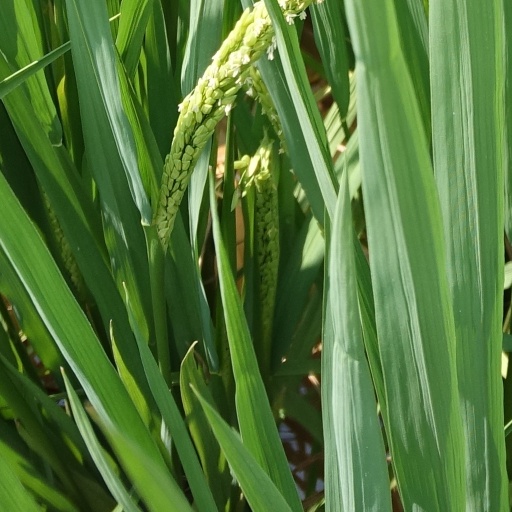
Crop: rice